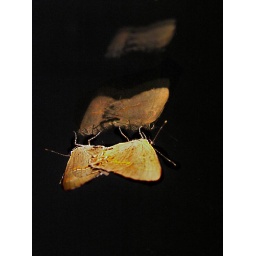
Mating moths attracted to the porch light in North Carolina. Reflection from the glass door they were standing on.